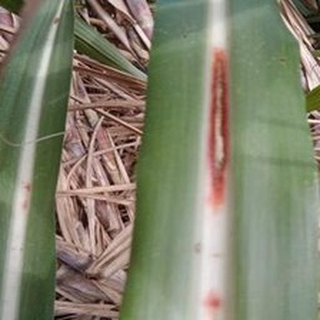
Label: sugarcane_red_rot